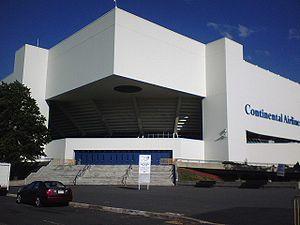
Le MetLife Sports Complex est un complexe sportif et de divertissement situé à East Rutherford, dans le New Jersey. Il se compose actuellement de plusieurs infrastructures comme le MetLife Stadium, le Meadowlands Racetrack, le Izod Center, la Meadowlands Sports Complex Rail Station, le Timex Performance Center et le American Dream Meadowlands. Le complexe est la propriété de la New Jersey Sports and Exposition Authority.
La Meadowlands Arena est une salle omnisports située dans le Meadowlands Sports Complex près du Giants Stadium, à East Rutherford, New Jersey dans la banlieue ouest de New York.